J. Hillis Miller Sr.

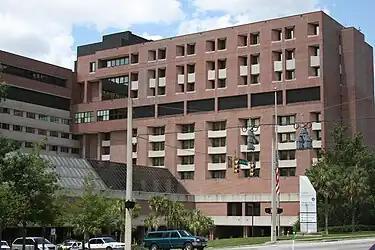
As viewed from S.W. Archer Road, the J. Hillis Miller Health Science Center, the medical-educational complex of the University of Florida located on its Gainesville, Florida campus. It encompasses the university's teaching hospital and colleges of medicine, nursing, dentistry and pharmacy.

Miller died on November 14, 1953. He was 54 years old. He had felt unwell for several days before the Florida–Georgia football game, and decided not attend the game in Jacksonville. While watching the game on television, Miller experienced physical illness and was taken to the hospital. He died seven days later of rheumatic heart disease. Miller was survived by his wife, Nell Critzer Miller, and their two sons, including J. Hillis Miller Jr., who became a prominent American professor of English literature. On the day of his on-campus funeral service, the university canceled classes and closed all university offices, and over 10,000 people attended the funeral, including the acting governor, the governor-elect, three former governors, the state board of education and all members of the Board of Control under whom Miller had served. He was eulogized as a national education leader who greatly enhanced the University of Florida's recognition and national reputation.